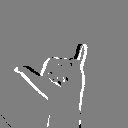
ASL letter: y